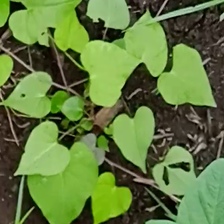
Weed species: Obscure_morning _glory(Ipomoea obscura)